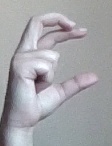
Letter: thal